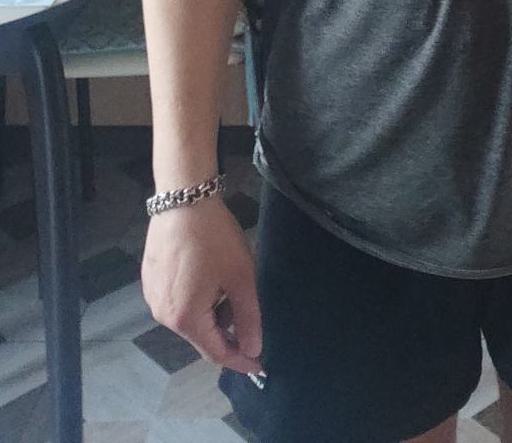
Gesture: no_gesture